Longview Power Plant

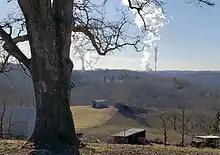
Longview Power Plant on the right, with Fort Martin Power Plant on the left, as viewed from the Pennsylvania state line

"SNL Financial" reported in April 2016, on Longview's 155 days of continuous operation during which it exceeded its operational metrics, with steady environmental performance and at an affordable cost. Longview also used some of its fuel flexibility and took advantage of historically low natural gas prices and co-fired natural gas for up to 20% of unit heat input without any additional investment. Longview said its emissions are about 15% below its peers and that it met its permit limitations despite having some of the most stringent in the nation.